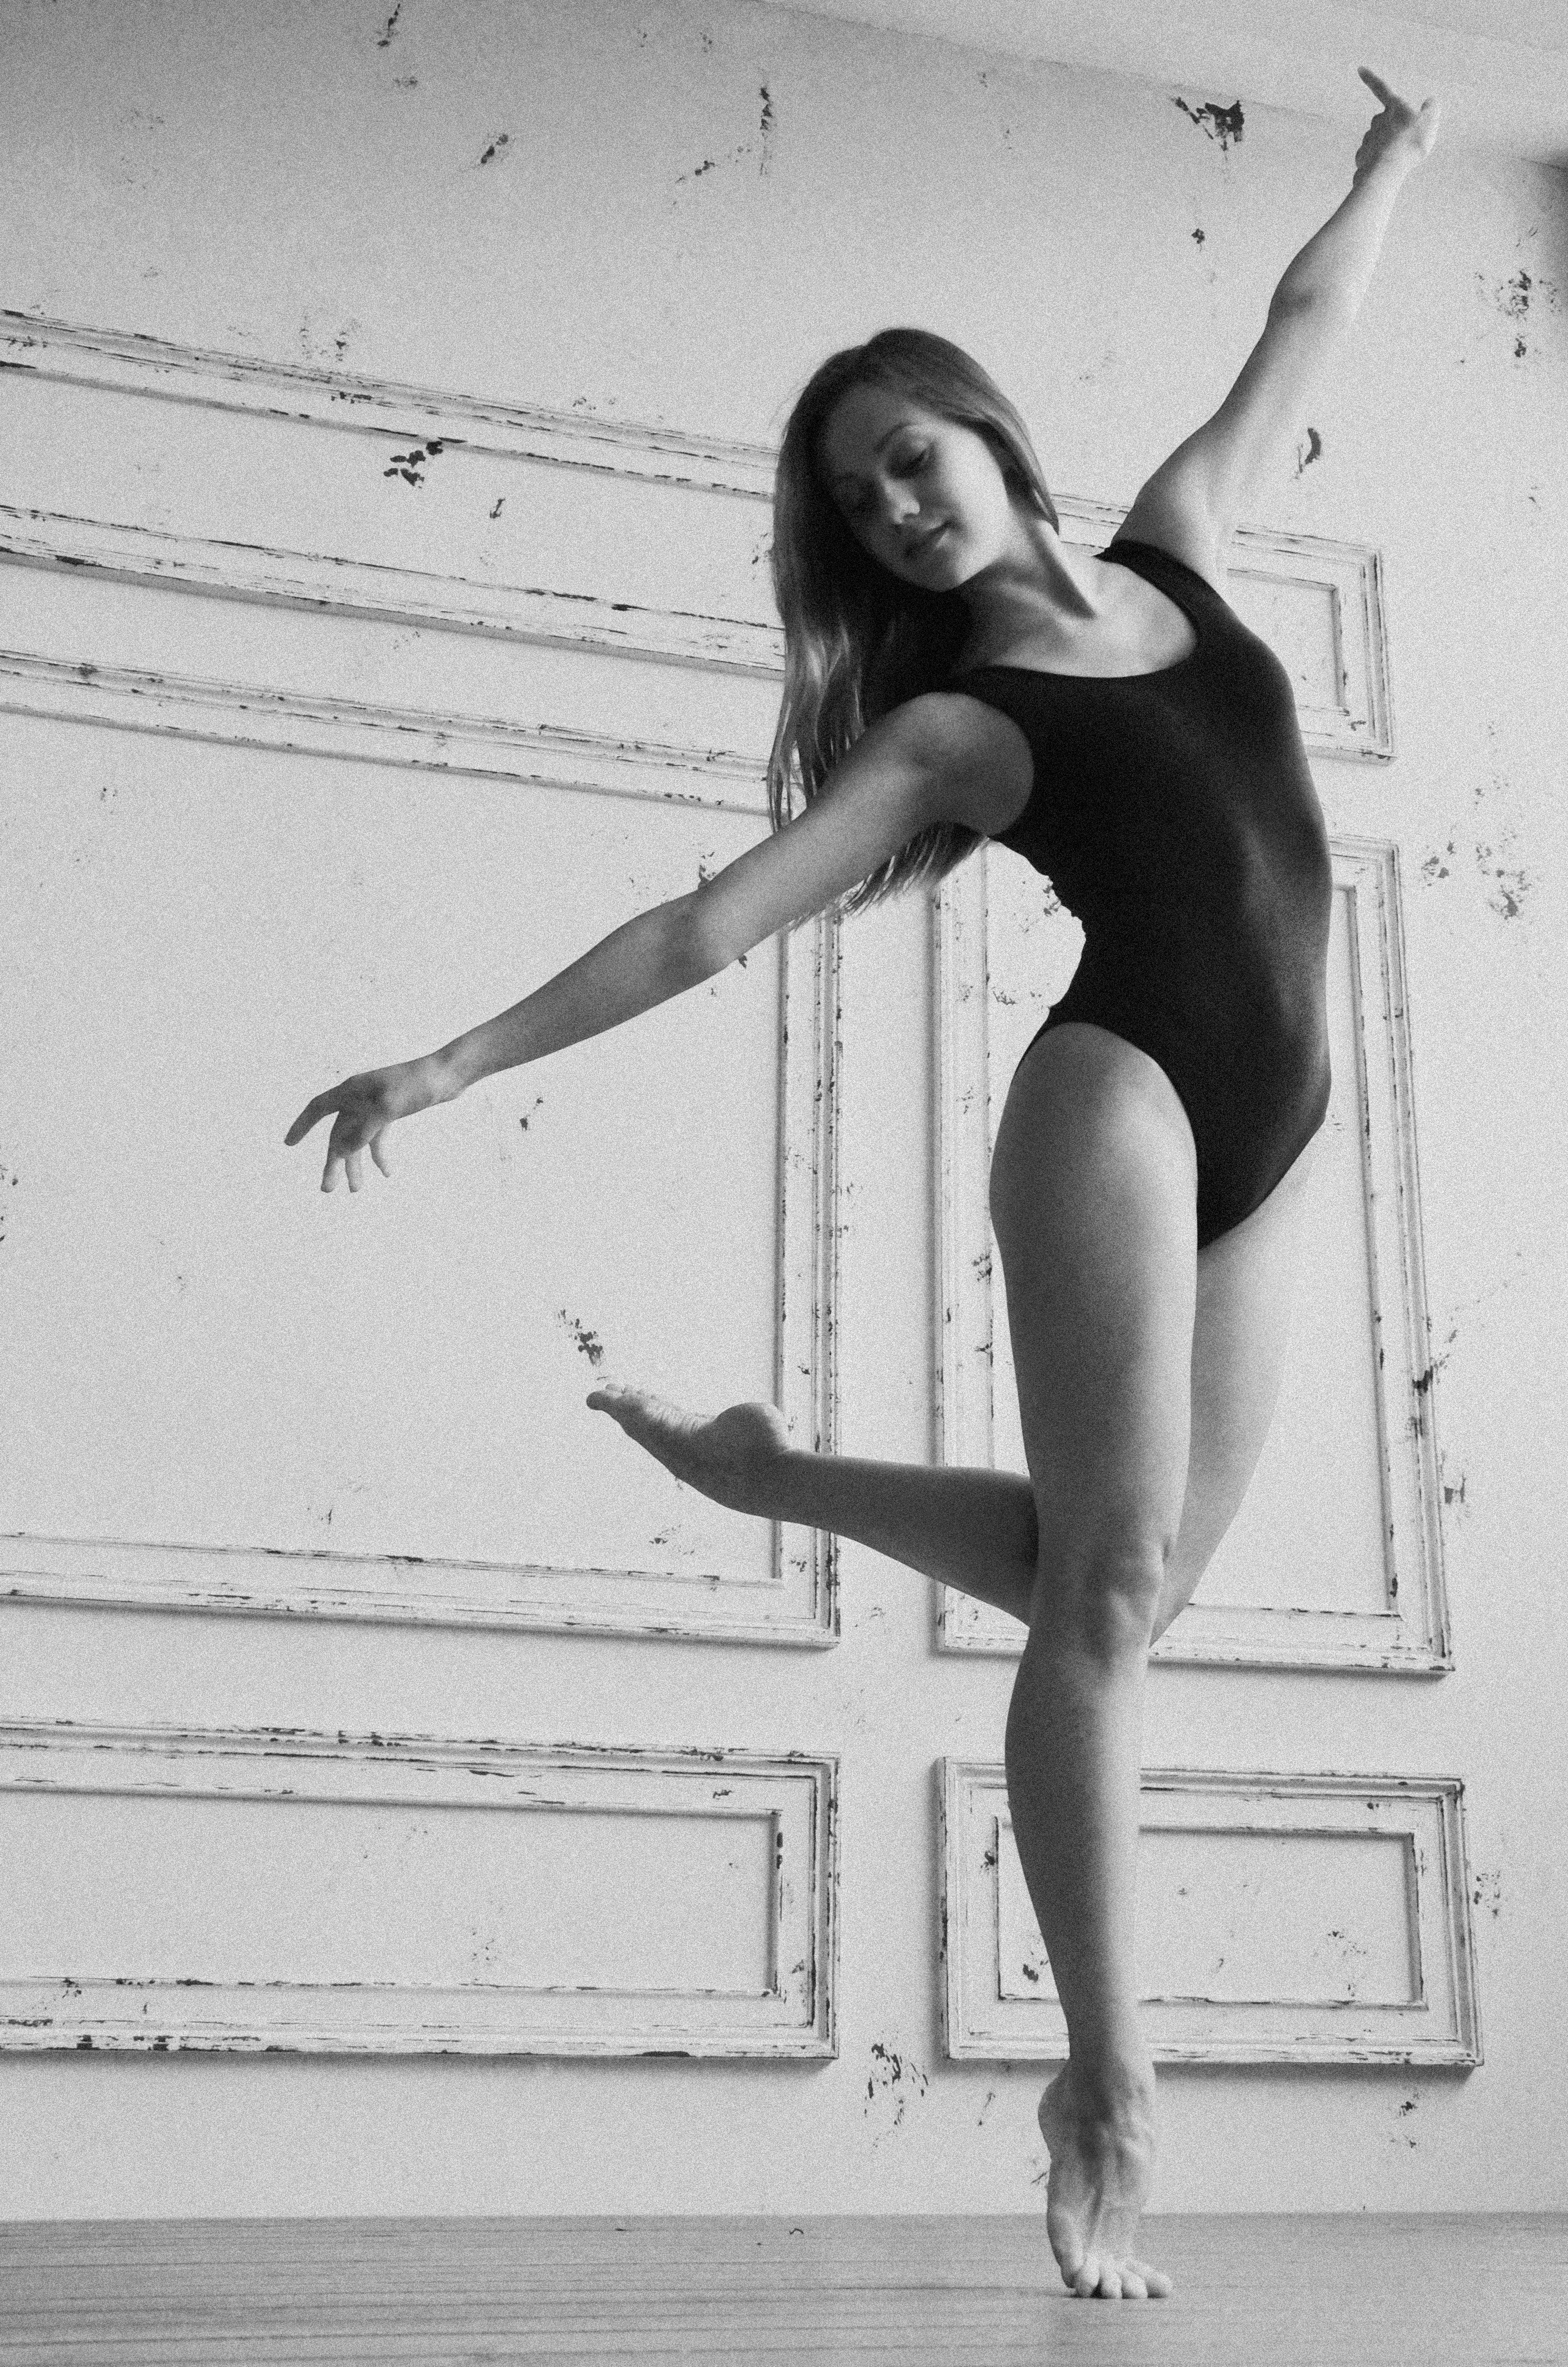
black and white, girl, dance, monochrome, ballet, art, sports, entertainment, gymnastics, performing arts, carelessness, monochrome photography, aerial gymnasts, art model, modern dance, concert dance